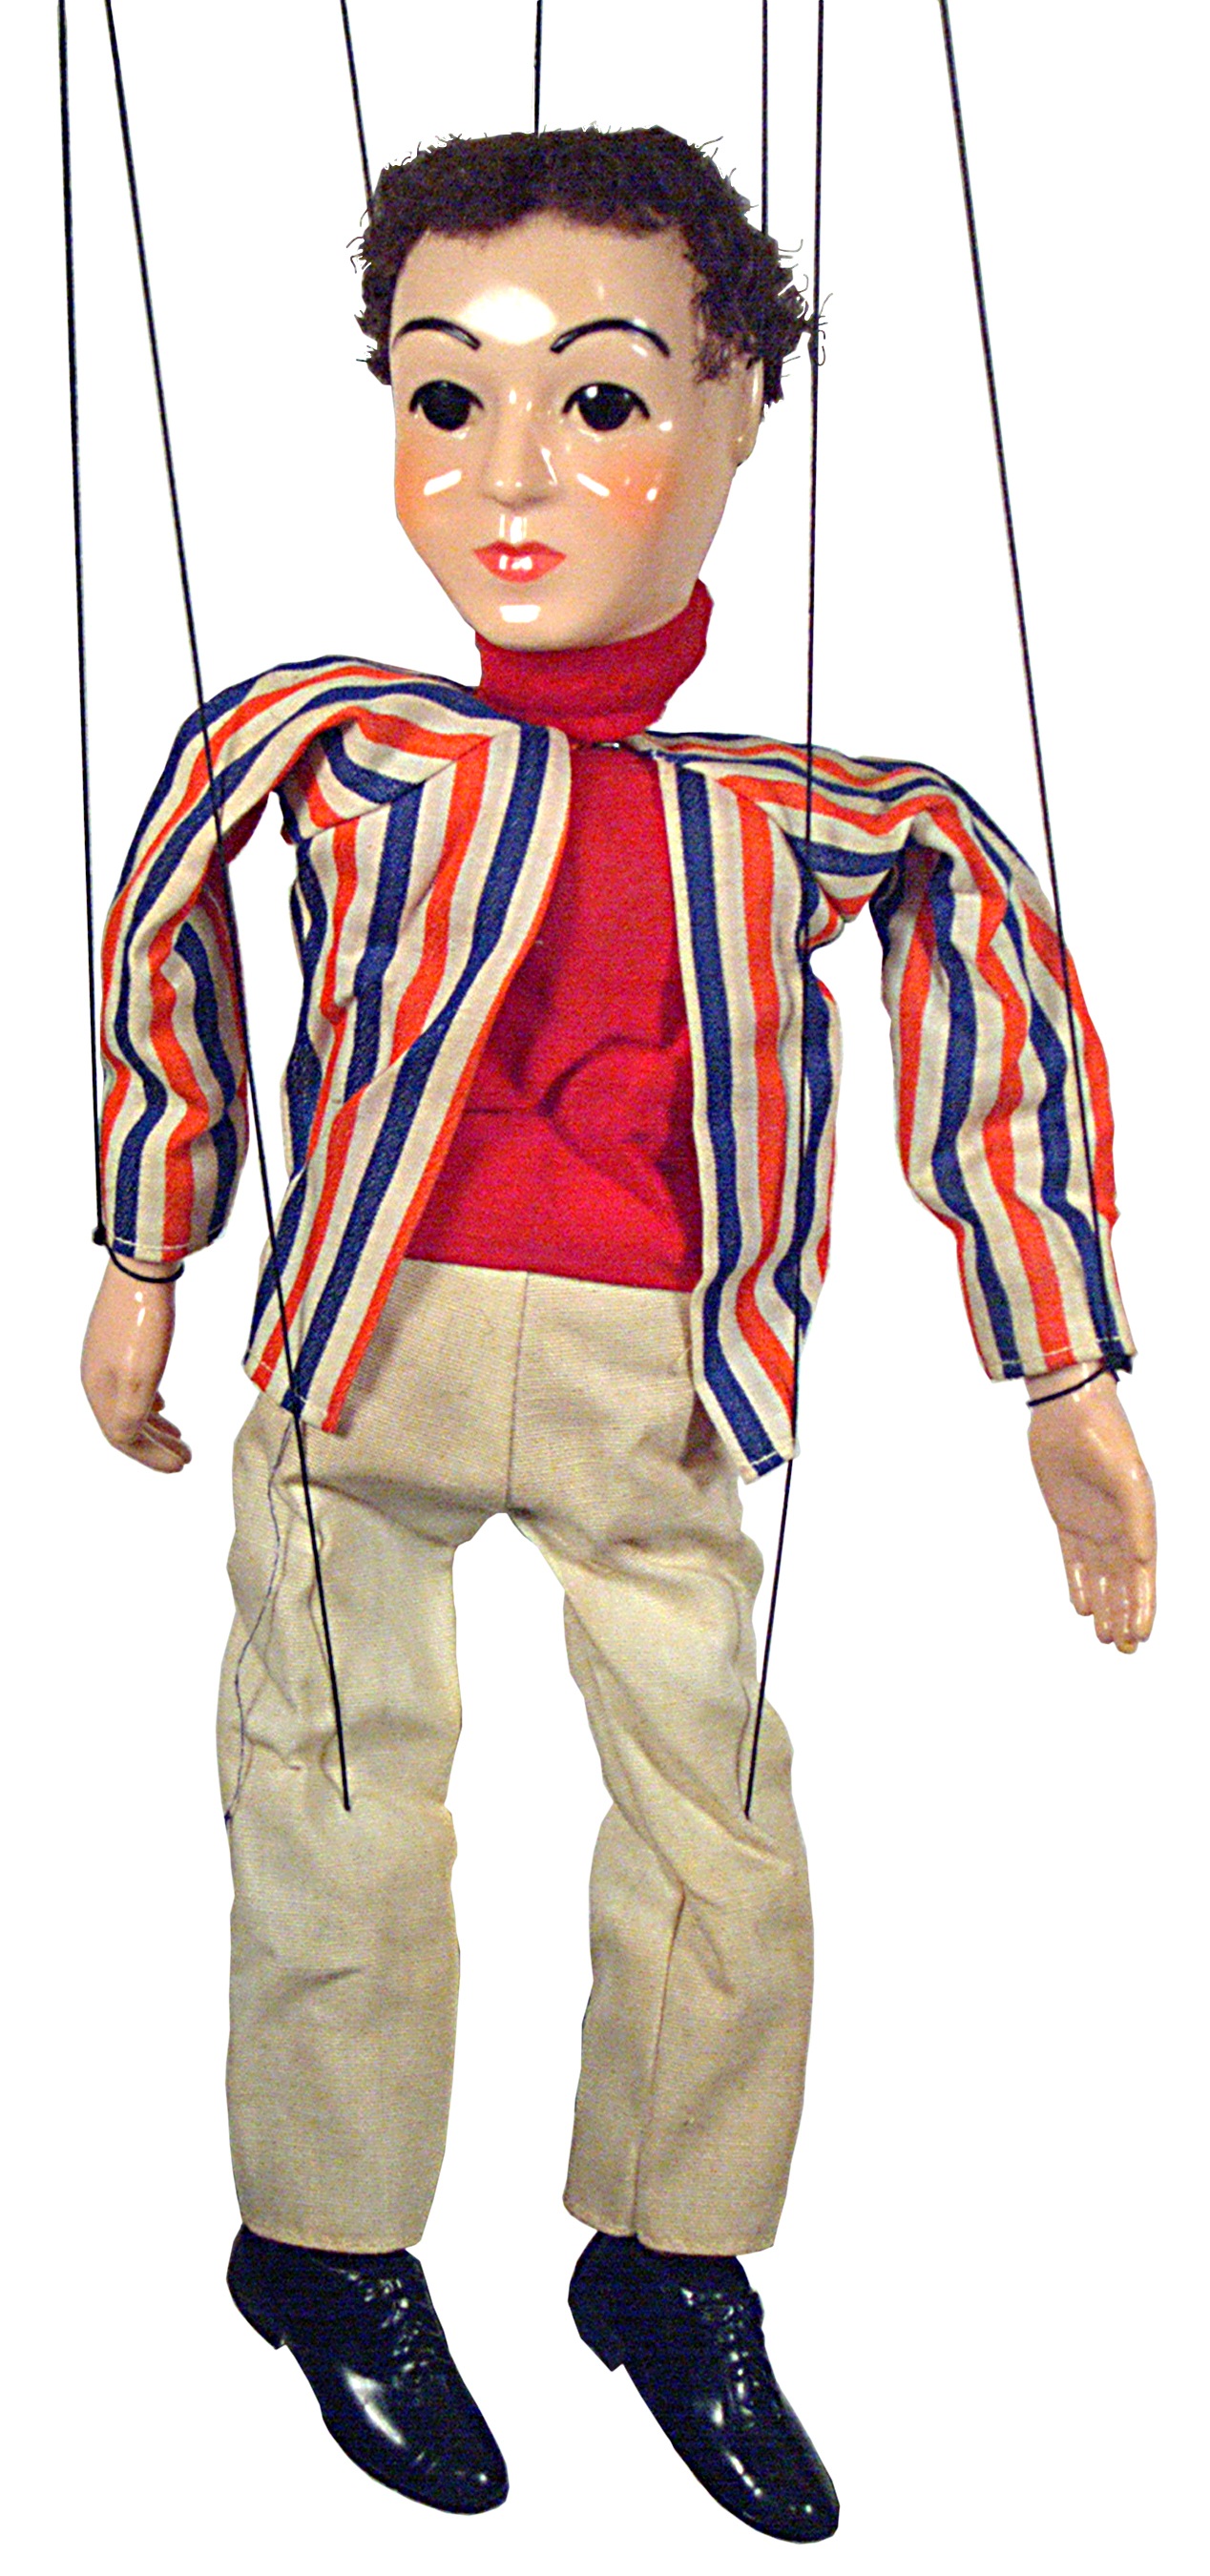
man, person, vintage, retro, boy, kid, male, young, youth, child, human, clothing, toy, childhood, caucasian, puppet, doll, illustration, marionette, little, manipulation, control, theater, strings, action figure, costume, vintage man, puppeteer, retro man, costume design